Second Battle of Ypres

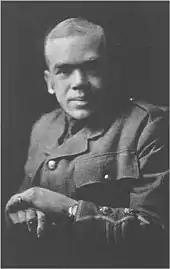
George Nasmith, the head of the field laboratory for the Canadian Expeditionary Force, advised a Canadian field ambulance officer to pass the order to use urine to counteract the gas.

Captain Francis Scrimger of the 2nd Canadian Field Ambulance may have passed the order to use urine to counteract the gas, on the advice of Lieutenant-Colonel George Gallie Nasmith. Soldiers realised they were being gassed and many ran as fast as they could. An hour after the attack began, there was a gap in the Allied line. Fearing the chlorine, few German soldiers moved forward and the delay enabled Canadian and British troops to retake the position before the Germans could exploit the gap.